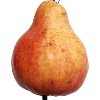
Label: red_pear